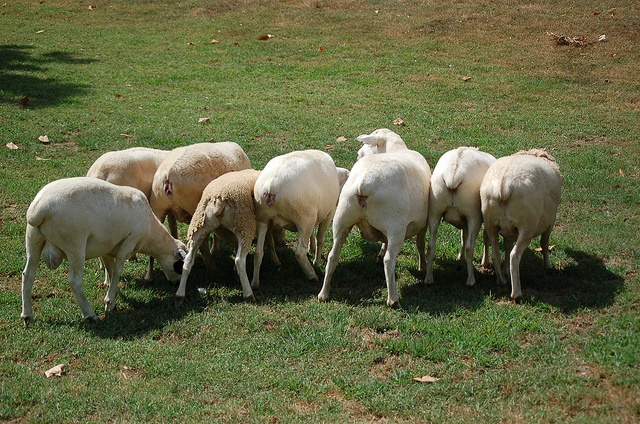
A herd of sheep grazing together in a grassy field.
A herd of sheep in a open grassy field.
A group of sheep in a field eating grass.
A herd of animals grazing on a lush green field.
a group of sheep standing around while eating some grass